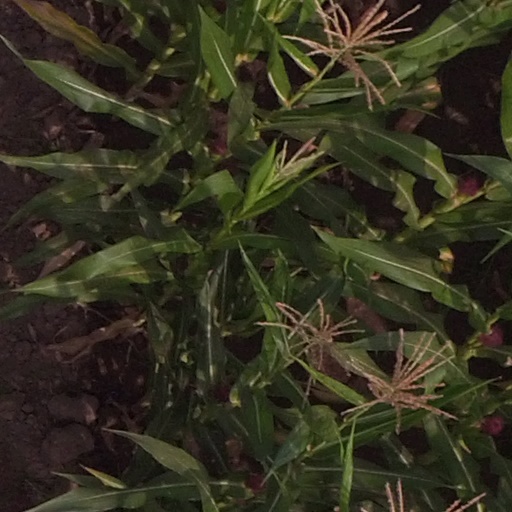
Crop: maize; corn